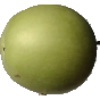
Label: Apple Granny Smith 1